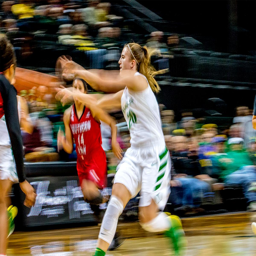
person throws the ball to a teammate as the ducks make their way down court .